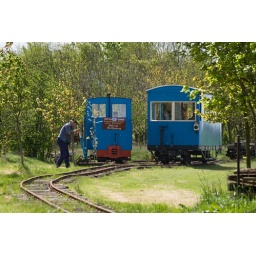
Loco runs around its single coach train at South loop.